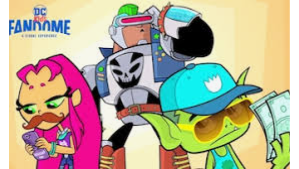
Portrait style: Cartoon Portrait